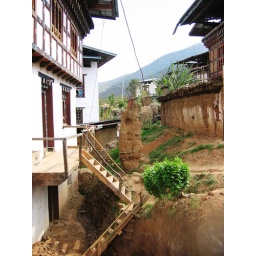
Wall of old house still standing in the middle